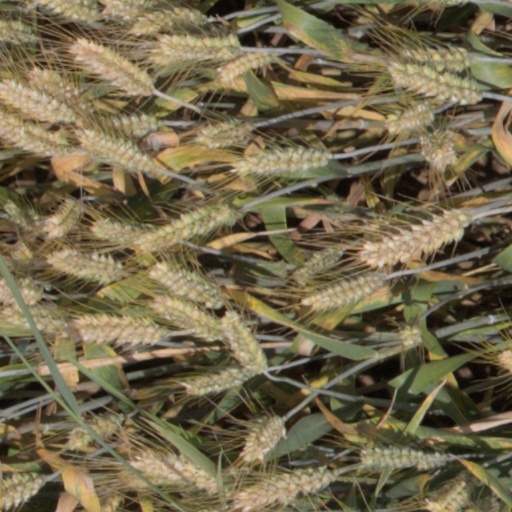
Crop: wheat